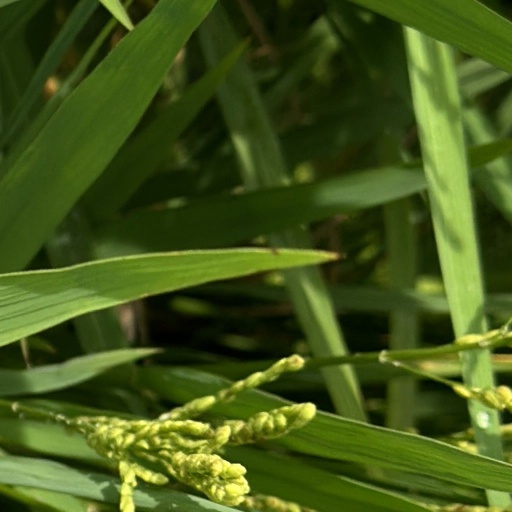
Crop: rice